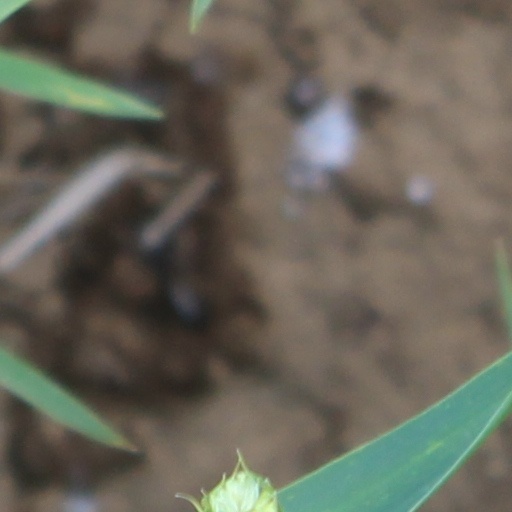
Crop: wheat